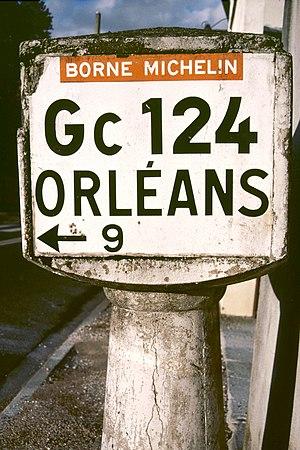
Boigny-sur-Bionne. Ancienne borne Michelin.
Boigny-sur-Bionne est une commune française, située dans le département du Loiret en région Centre-Val de Loire.